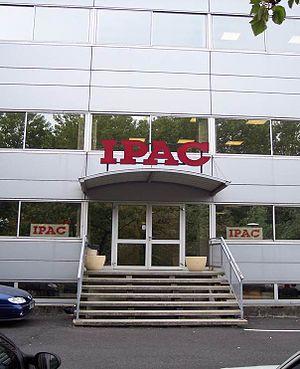
Entrée Ipac Chambéry
L'IPAC est une établissement privé qui propose un ensemble de formations en continu ou en alternance post Bac à Bac+5 ainsi que la préparation à différents concours d'entrée.